520 West End Avenue

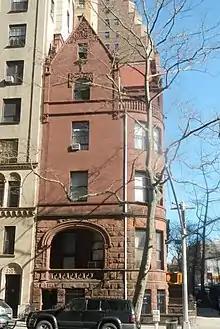
West facade

520 West End Avenue, also known as the John B. and Isabella Leech Residence, is a landmarked mansion on the northeast corner of West End Avenue and 85th Street, on the Upper West Side of Manhattan.